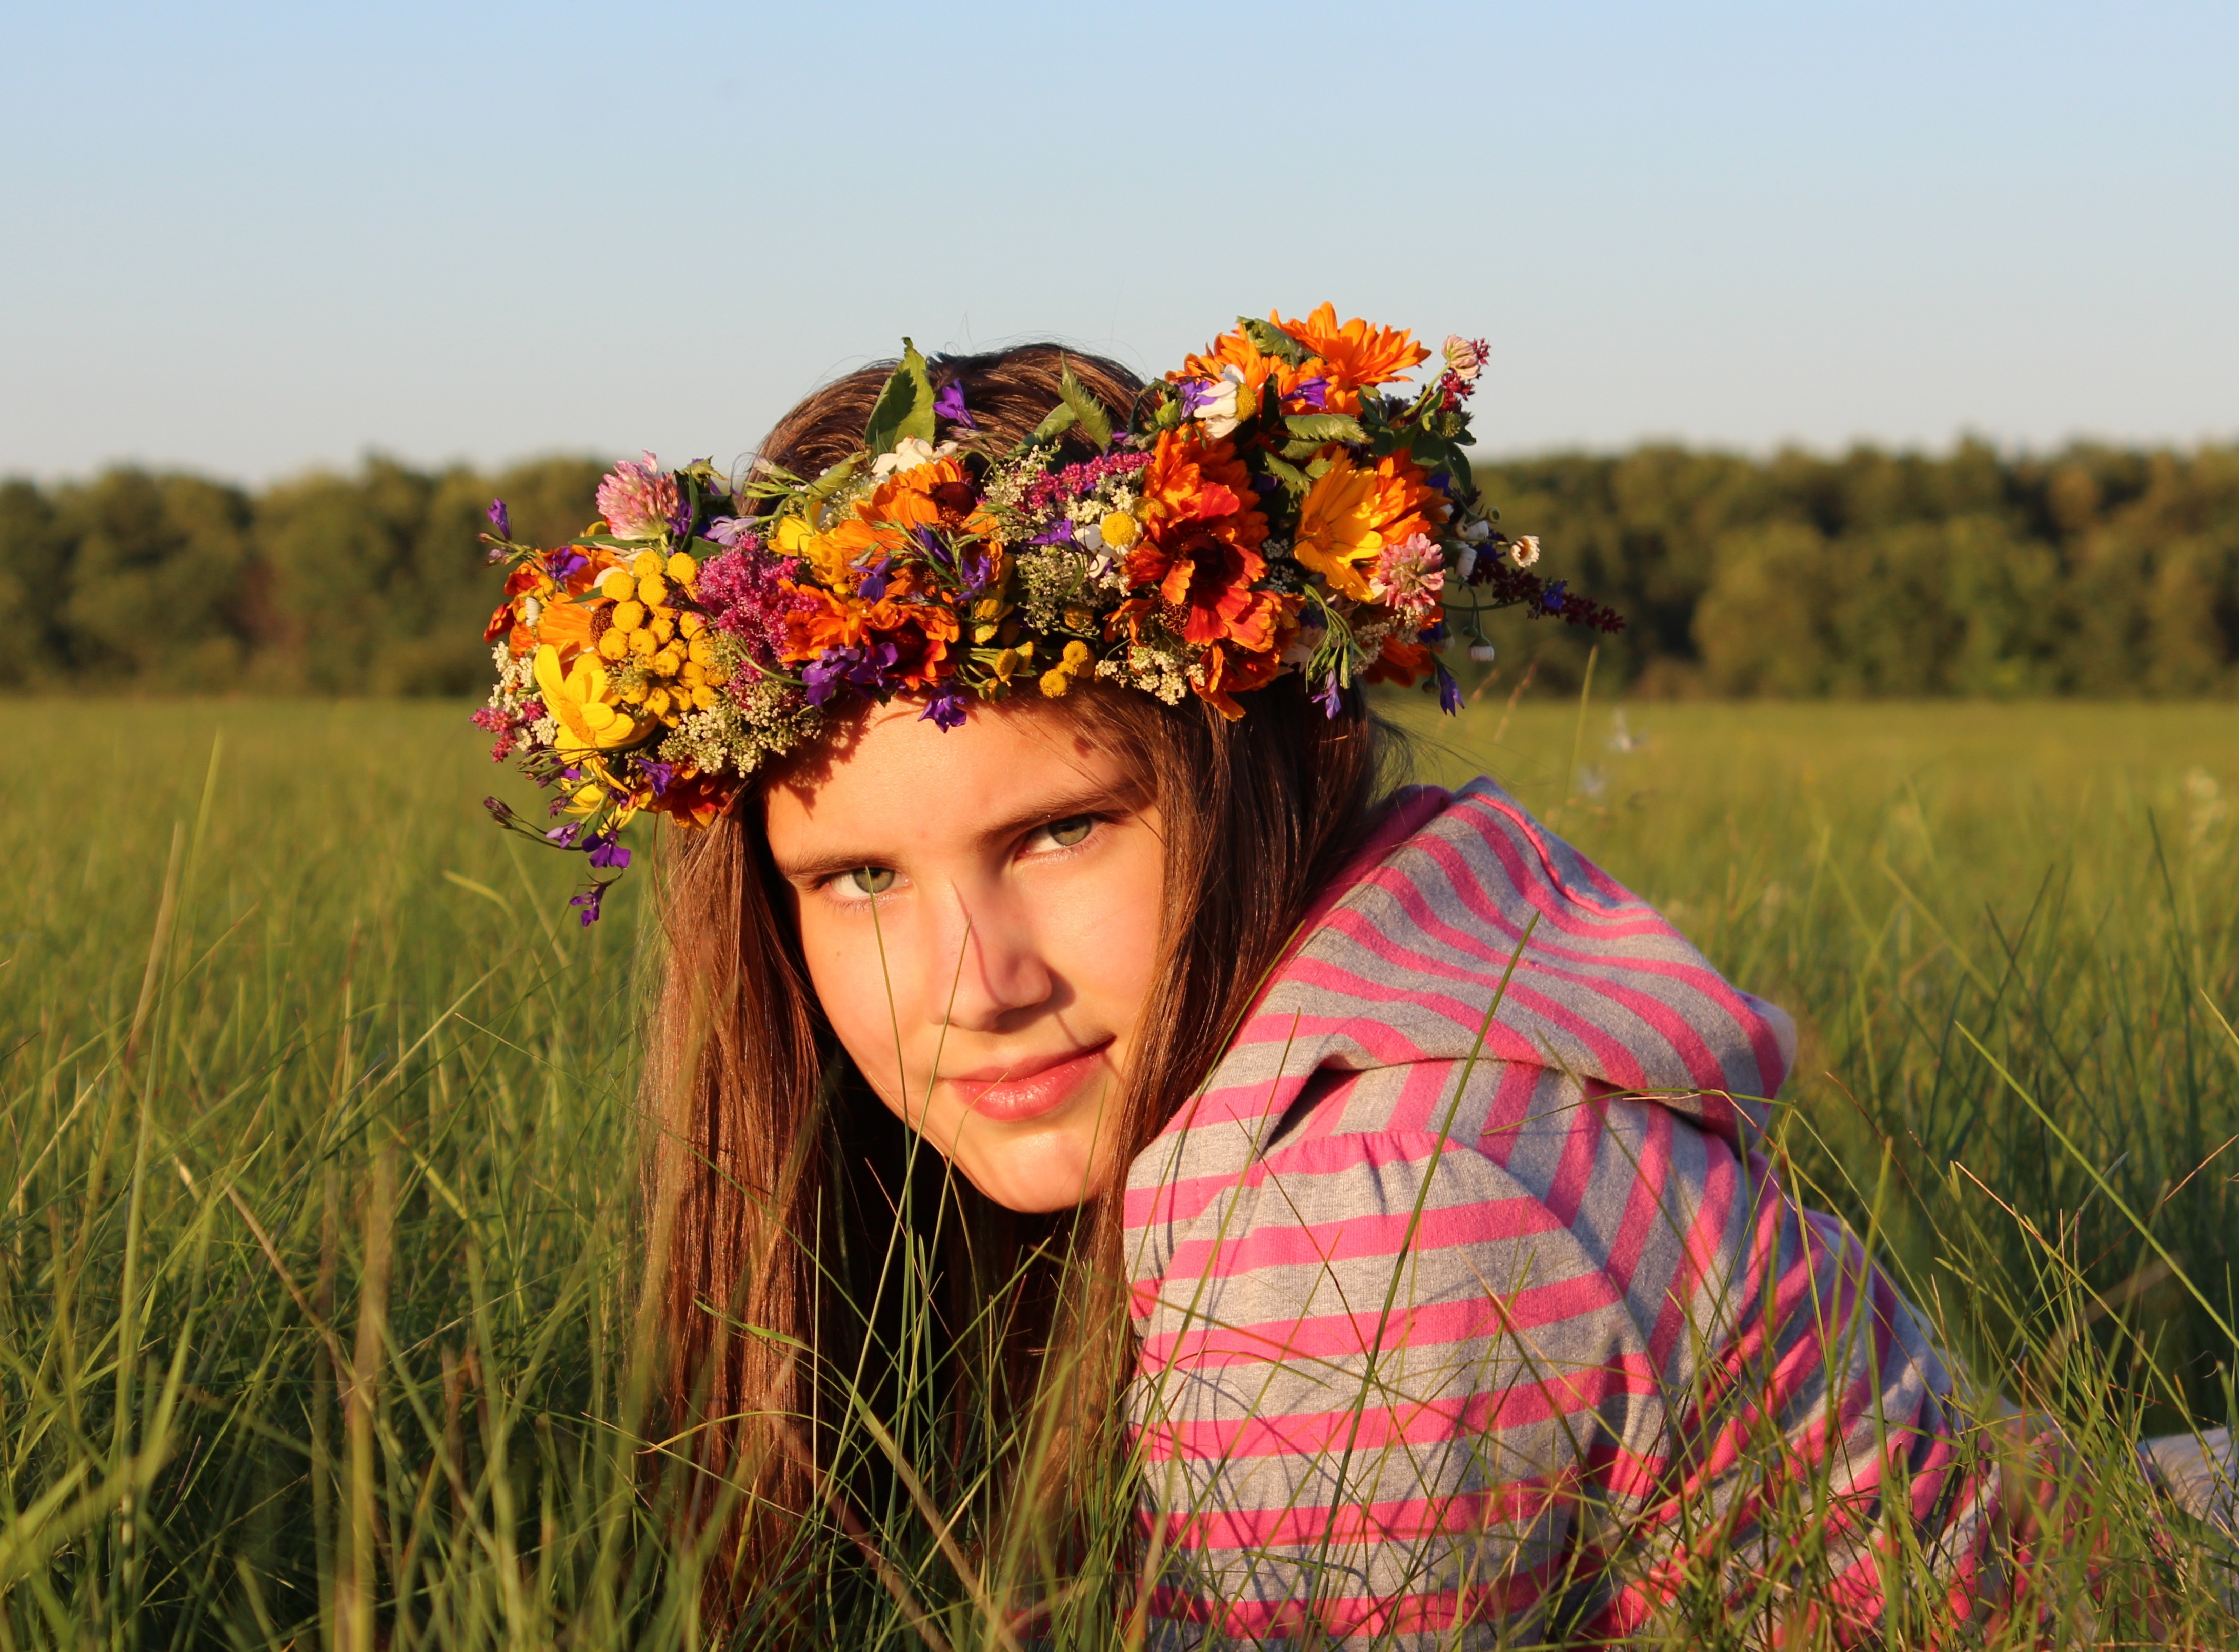
nature, grass, person, plant, girl, woman, field, meadow, flower, cute, portrait, spring, youth, autumn, agriculture, flora, baby, health, season, hairstyle, smile, life, wreath, flowers, cap, beauty, joy, beautiful, fairy, legend, antiquity, rural area, conspiracy, witchcraft, flowering plant, werewolf, sorceress, rite, winsome, heathenism, grass family, land plant